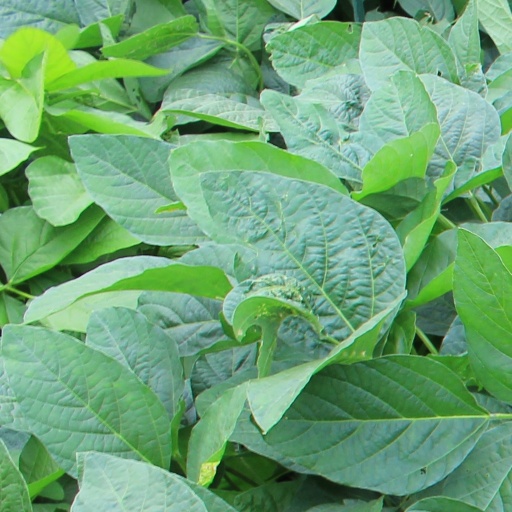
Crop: soybean